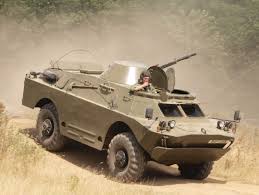
Label: BTR